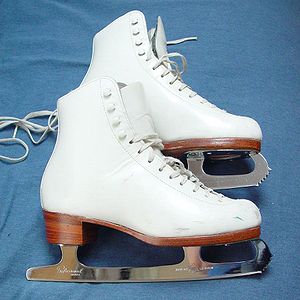
Skøjter / Typer af skøjter
En skøjte er en støvle med en metalmede nedenunder, der gør det muligt hurtigt at bevæge sig over isen.